Slavery

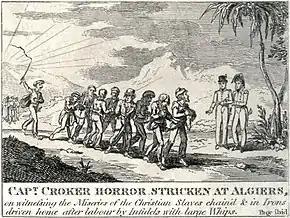
A British captain witnessing the miseries of slaves in Ottoman Algeria, 1815.

When Abraham Lincoln won the 1860 election on a platform of halting the expansion of slavery, according to the 1860 U.S. census, roughly 400,000 individuals, representing 8% of all U.S. families, owned nearly 4,000,000 slaves. One-third of Southern families owned slaves. The South was heavily invested in slavery. As such, upon Lincoln's election, seven states broke away to form the Confederate States of America. The first six states to secede held the greatest number of slaves in the South. Shortly after, over the issue of slavery, the United States erupted into an all-out Civil War, with slavery legally ceasing as an institution following the war in December 1865.